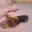
Label: dog